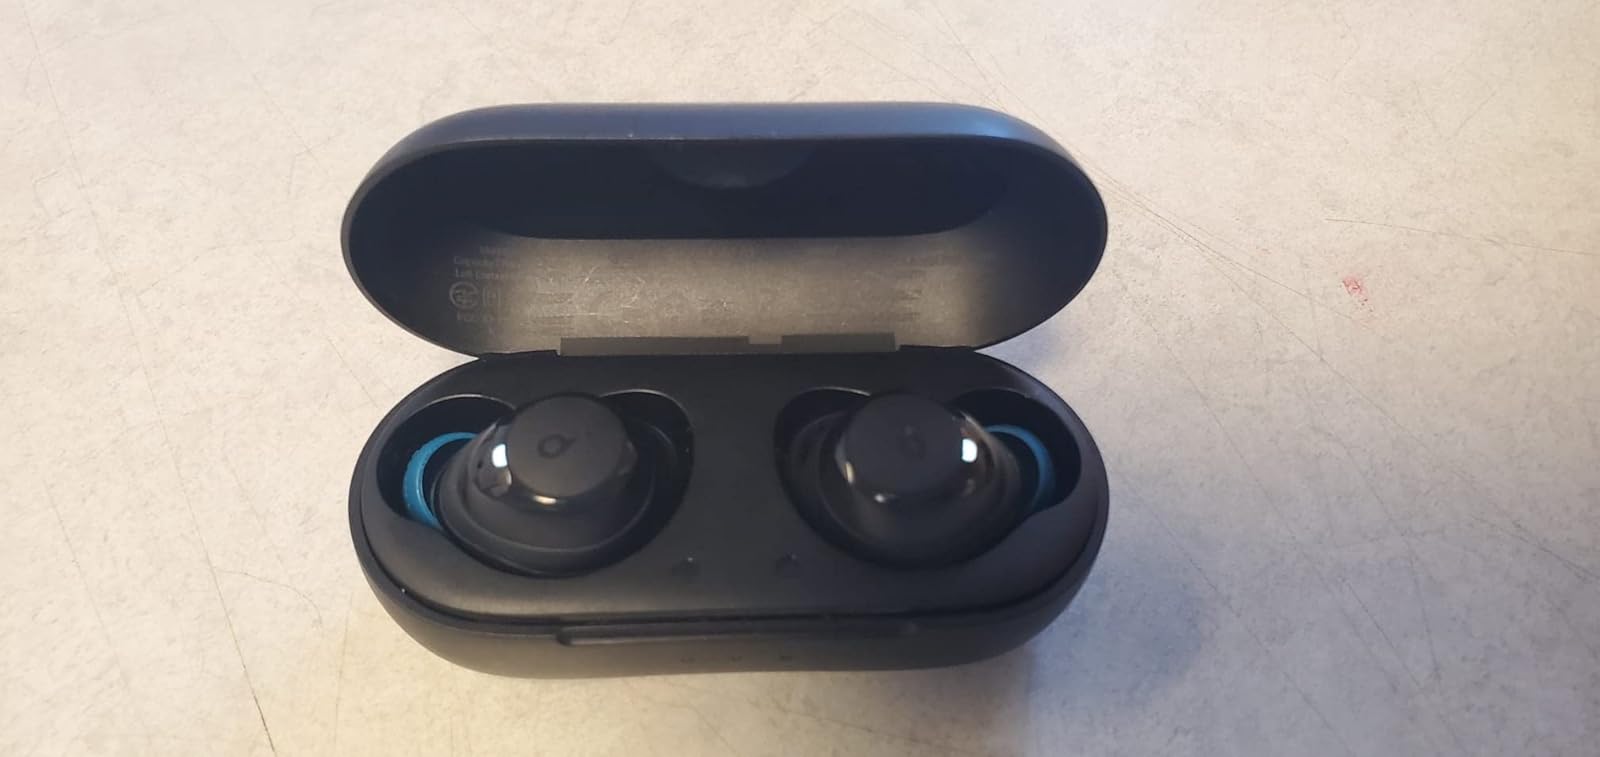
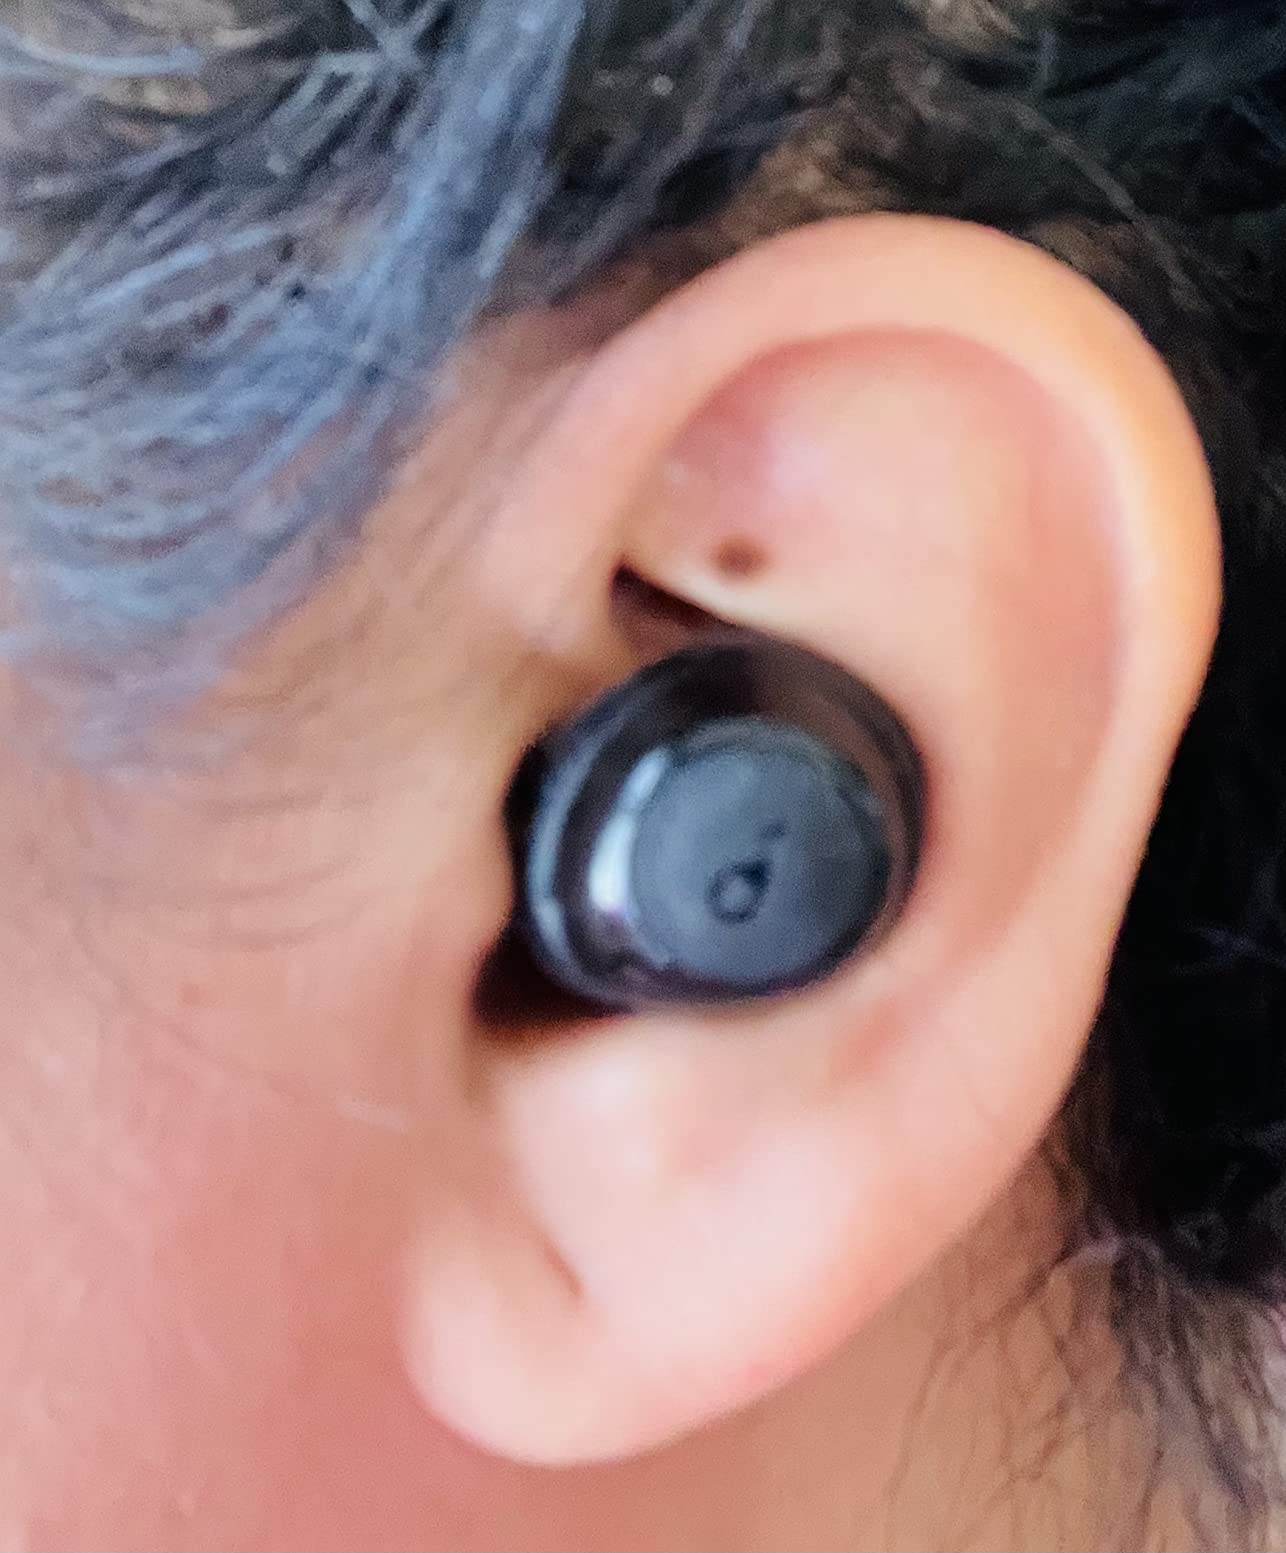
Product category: earbuds
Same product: yes